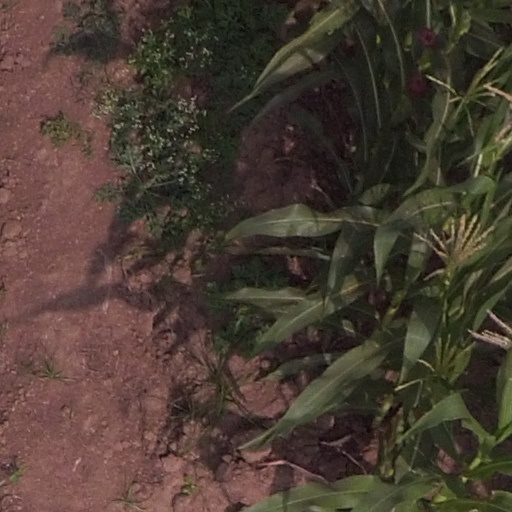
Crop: maize; corn